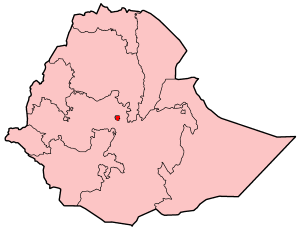
L’Abyssinie est une région de la Corne de l'Afrique, située dans le nord de l'actuelle Éthiopie, l'est du Soudan et le sud de l'Érythrée.